United Nations Security Council Resolution 1356

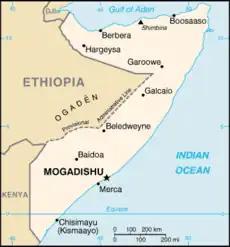
Somalia

United Nations Security Council resolution 1356, adopted unanimously on 19 June 2001, after reaffirming resolutions 733 (1992) and 751 (1992) on the situation in Somalia, the council exempted non-lethal military equipment from the arms embargo against the country.